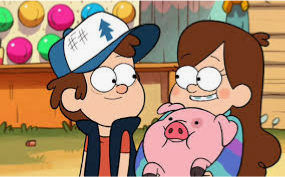
Portrait style: Cartoon Portrait